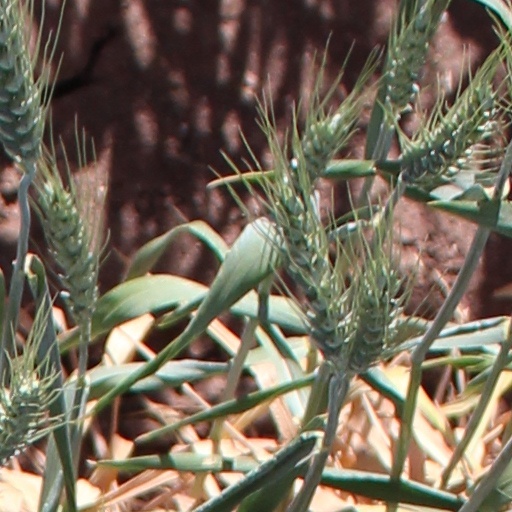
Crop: wheat